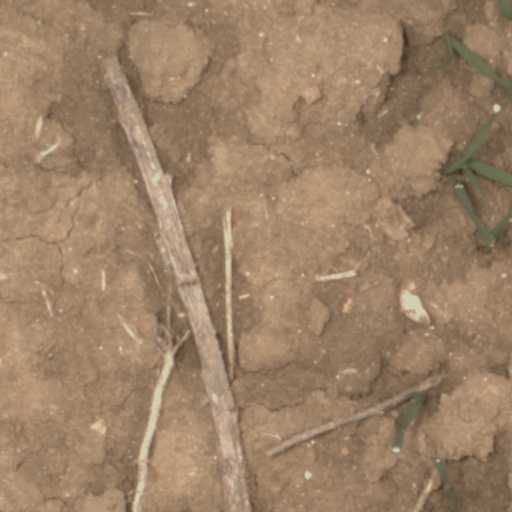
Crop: wheat